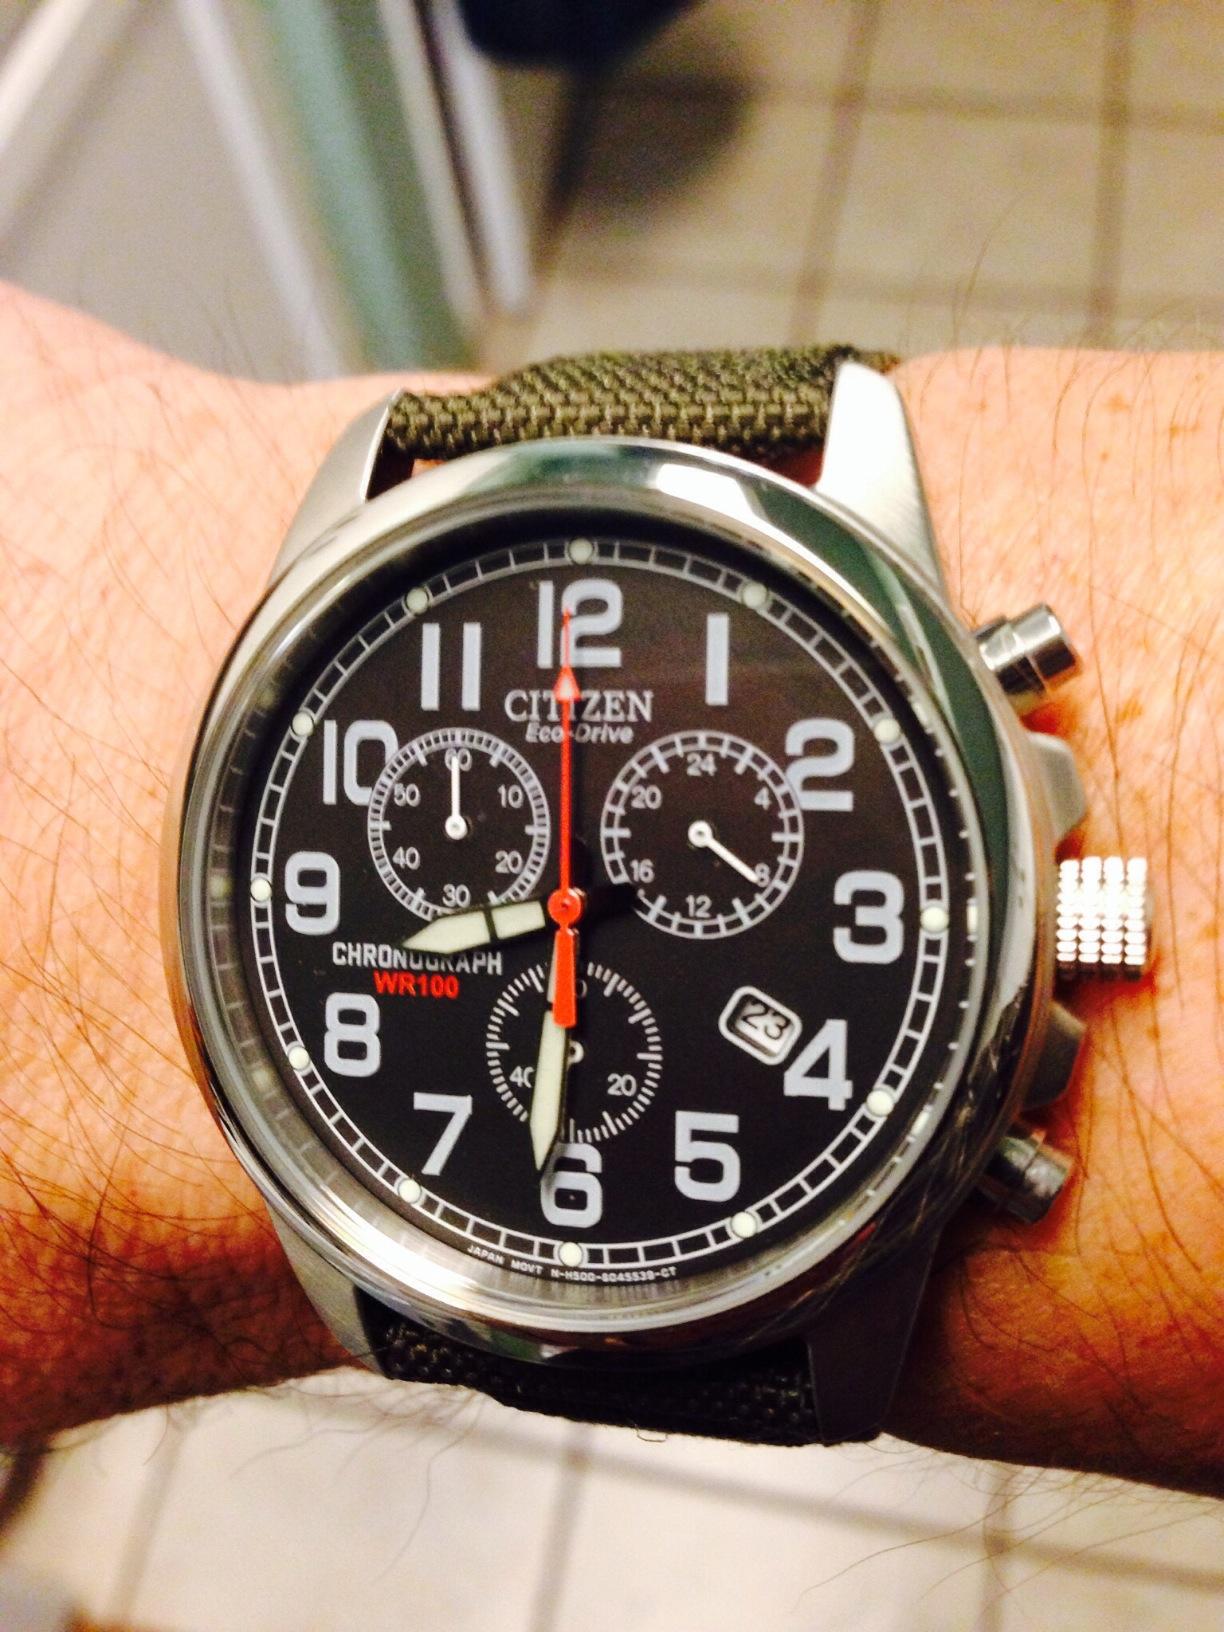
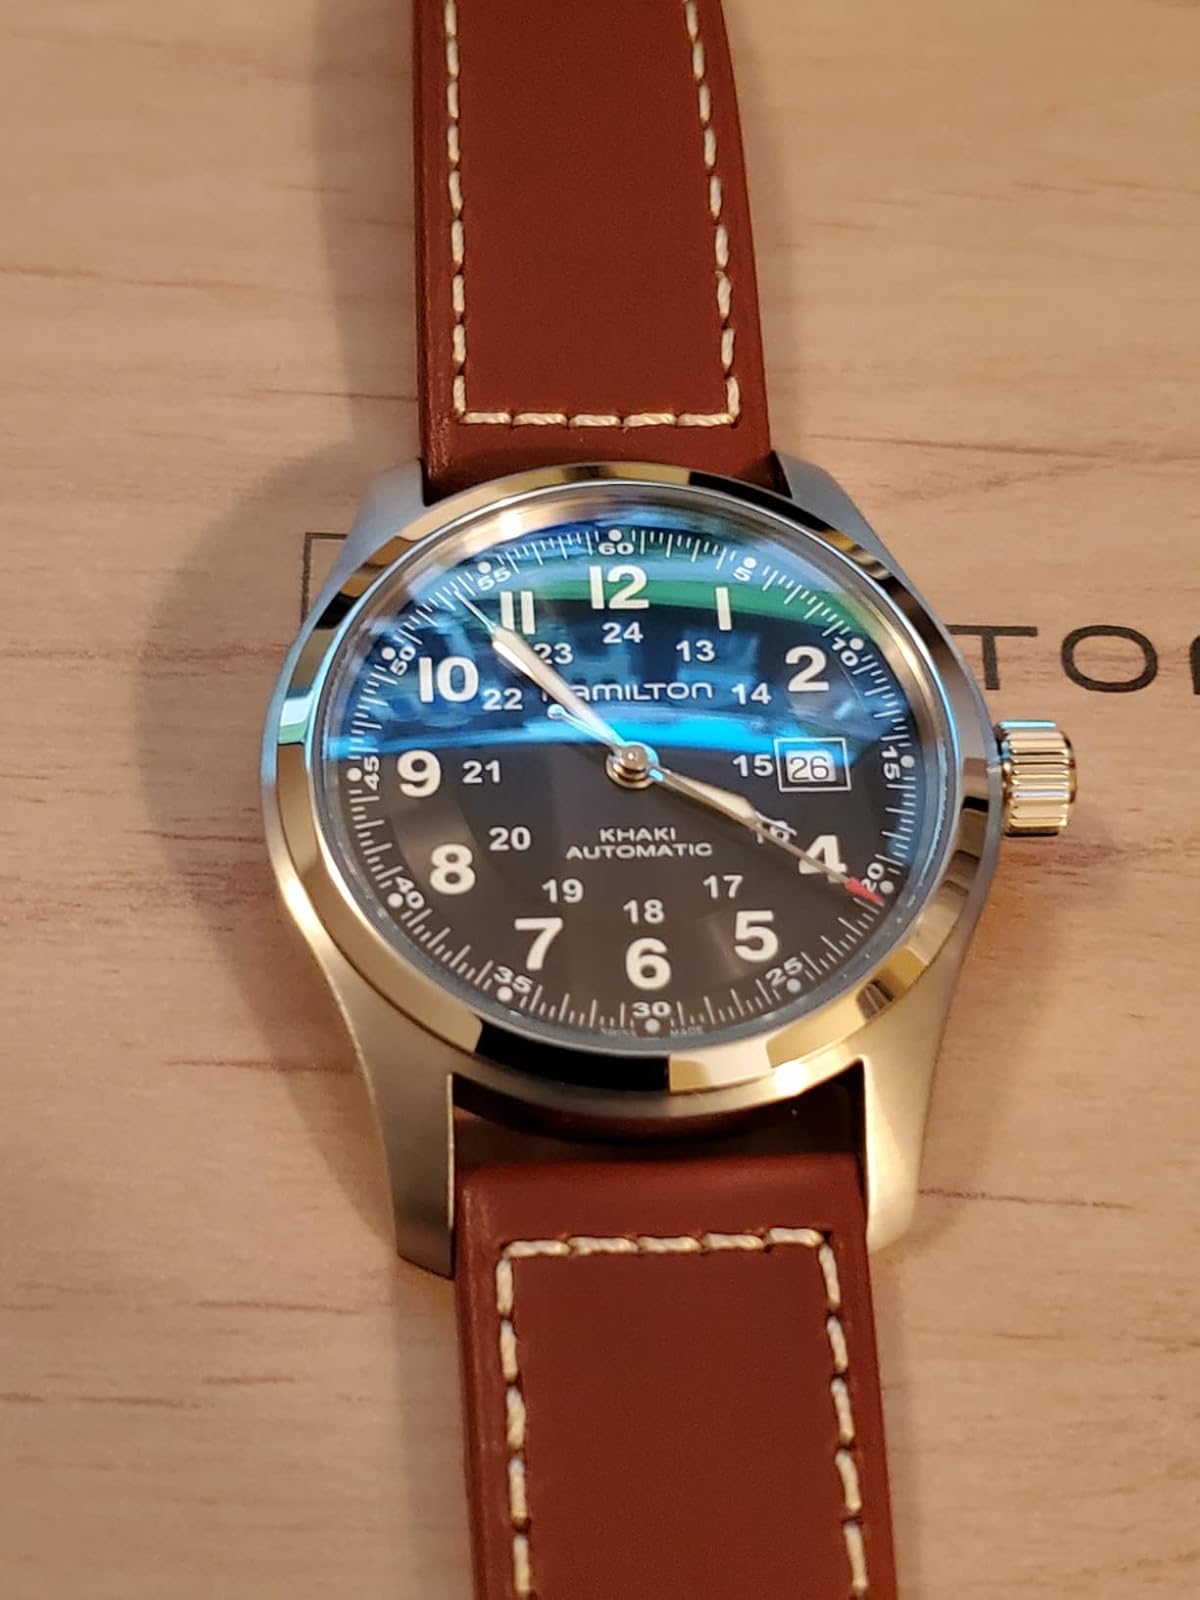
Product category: accessories_watch
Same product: no